Wallingford, Pennsylvania

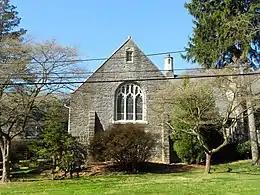
Wallingford Presbyterian Church

Wallingford is an unincorporated community in Nether Providence Township, Delaware County, Pennsylvania, United States. Founded in 1687, it is named for Wallingford, England. In 2007, Wallingford was named by "Money Magazine" as the ninth best place to live in the United States; two other towns in the area made the top 15. Most locations in Nether Providence use Wallingford's ZIP code.